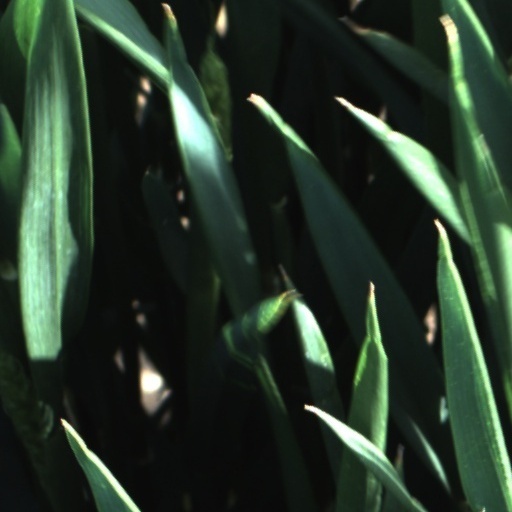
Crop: wheat